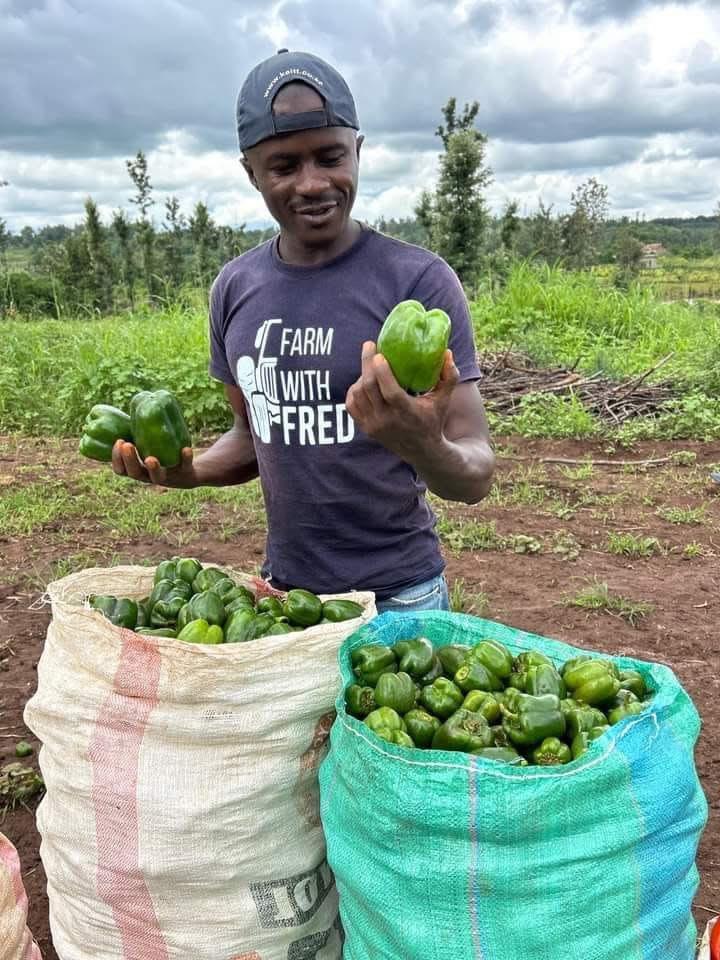
Mkulima wa kiume na kipanga pilipili hoho zilizokomaa vizuri kwenye magunia, baada ya kurudi na kila tayari kuzisafirisha na kuzipeleka sokoni kama zao la biashara lenye soko la uhakika na faida kubwa.